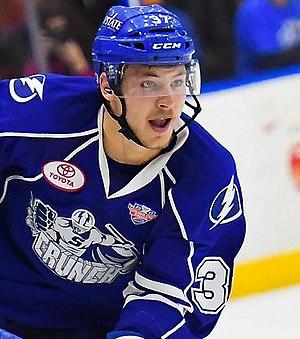
Yanni Gourde est un joueur professionnel canadien de hockey sur glace. Il évolue au poste d'attaquant.